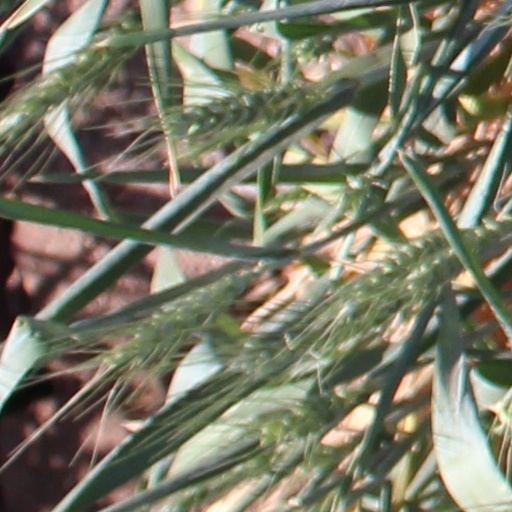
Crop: wheat